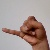
The image shows a hand gesture representing the letter 'J' in Indian Sign Language.